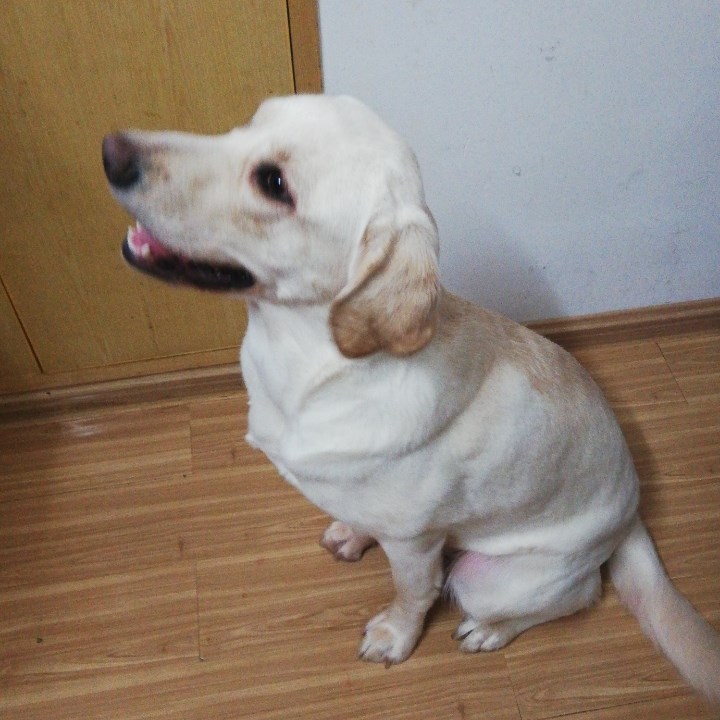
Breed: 3580-n000122-Labrador_retriever